Pope Paul VI

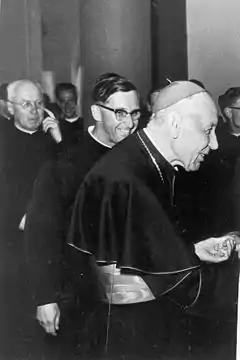
Pope Paul VI fully supported Cardinal Augustin Bea, credited with ecumenical breakthroughs during the Second Vatican Council.

Paul VI decided to reconvene Vatican II and completed it in 1965. Faced with conflicting interpretations and controversies, he directed the implementation of its reform goals.